Flow cytometry bioinformatics

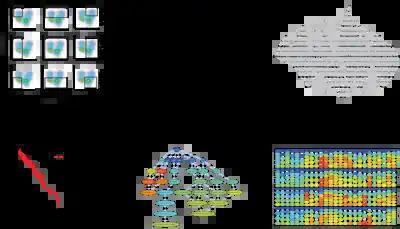
Overview of the flowType/RchyOptimyx pipeline for identification of correlates of protection against HIV: First, tens of thousands of cell populations are identified by combining one-dimensional partitions (panel one). The cell populations are then analyzed using a statistical test (and bonferroni's method for multiple testing correction) to identify those correlated with the survival information. The third panel shows a complete gating hierarchy describing all possible strategies for gating that cell population. This graph can be mined to identify the "best" gating strategy (i.e., the one in which the most important markers appear earlier). These hierarchies for all selected phenotypes are demonstrated in panel 4. In panel 5, these hierarchies are merged into a single graph that summarized the entire dataset and demonstrates the trade-off between the number of markers involved in each phenotype and the significance of the correlation with the clinical outcome (e.g., as measured by the Kaplan–Meier estimator in panel 6). Figure reproduced in part from and.

After identification of the cell population of interest, a cross sample analysis can be performed to identify phenotypical or functional variations that are correlated with an external variable (e.g., a clinical outcome). These studies can be partitioned into two main groups: